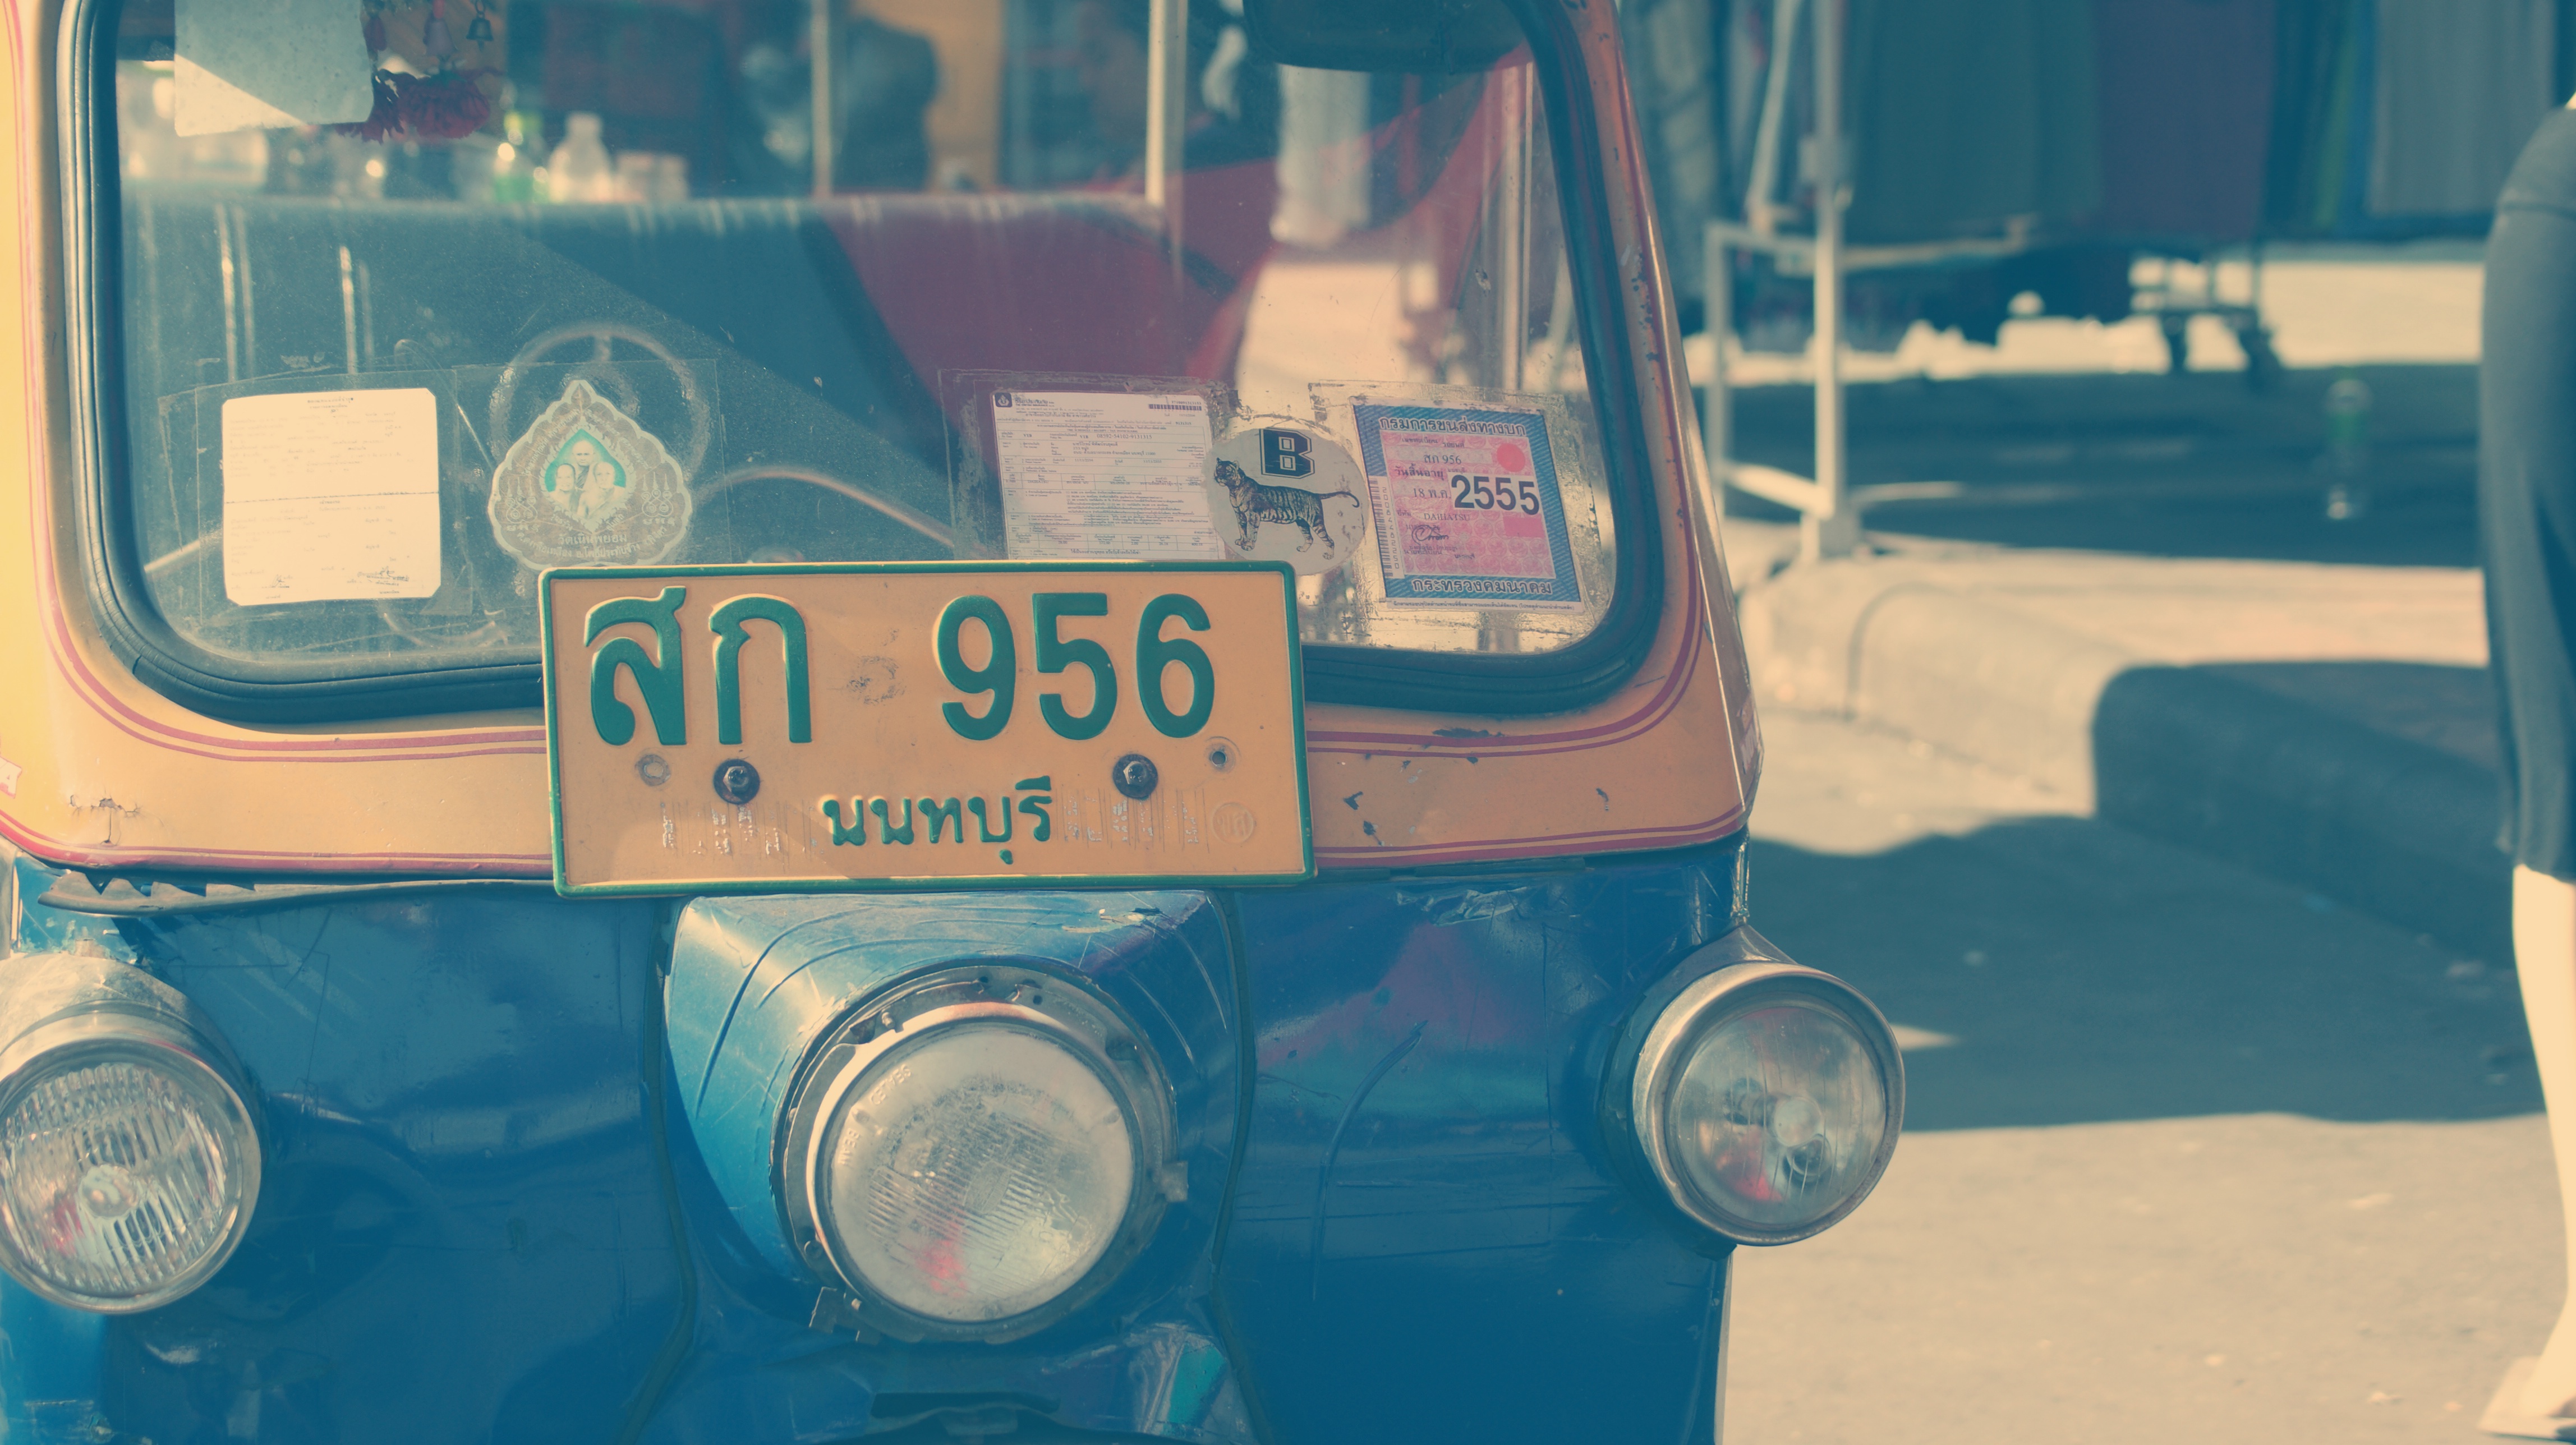
car, transportation, transport, vehicle, color, blue, thailand, tuk tuk, shape